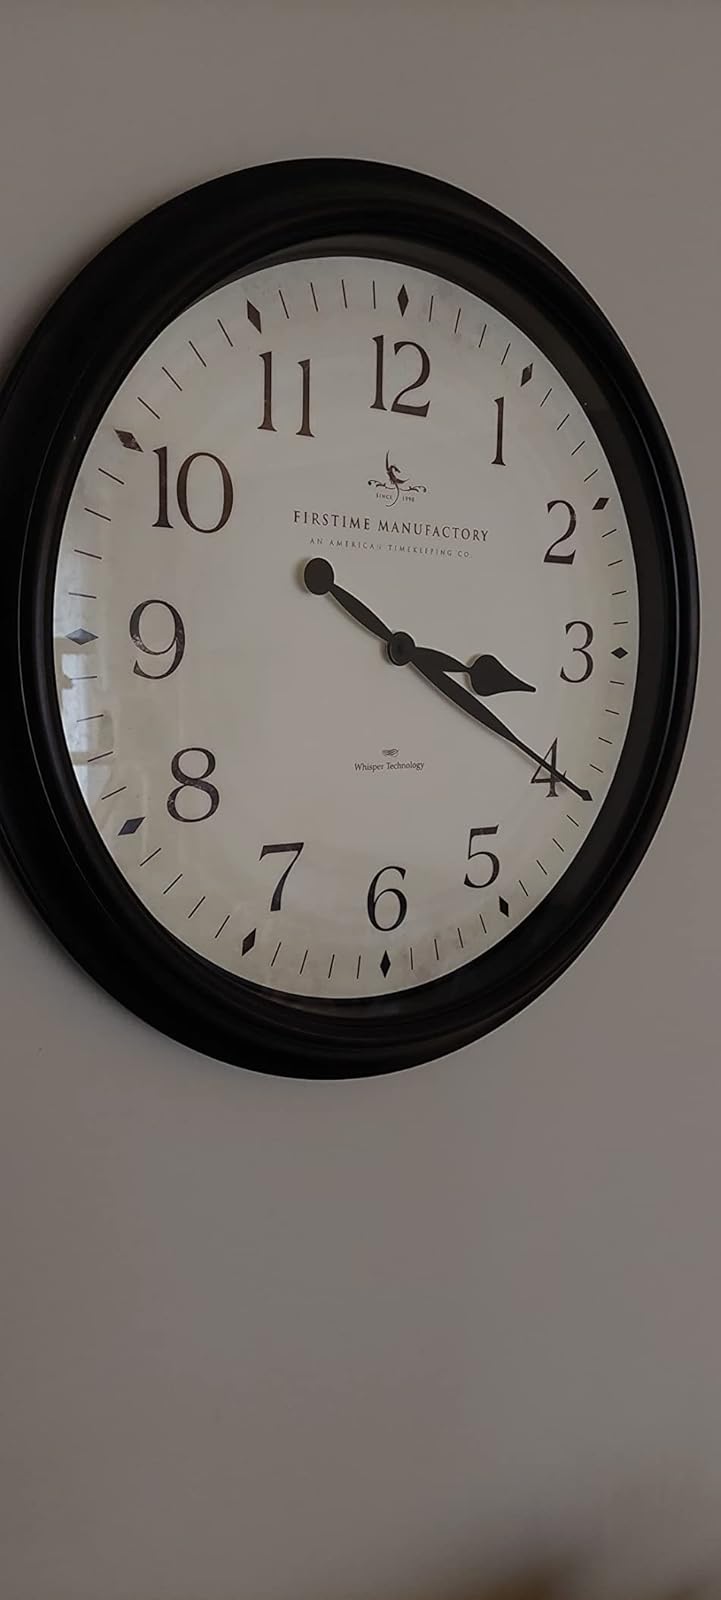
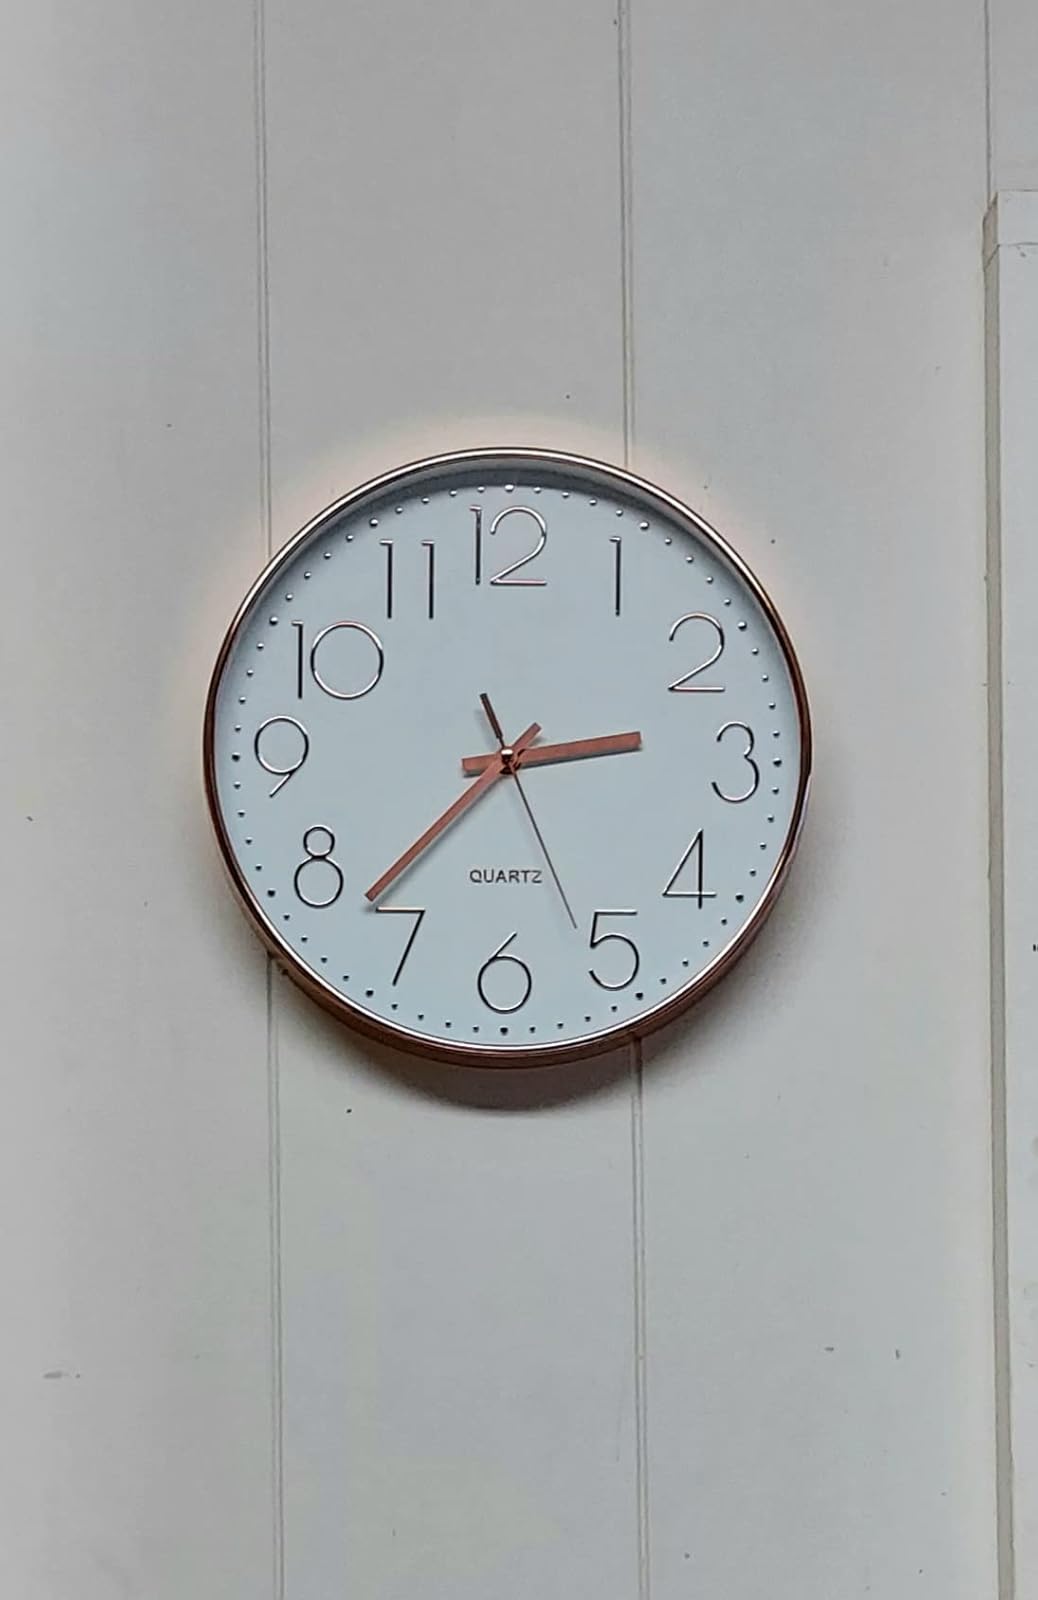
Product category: clock
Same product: no